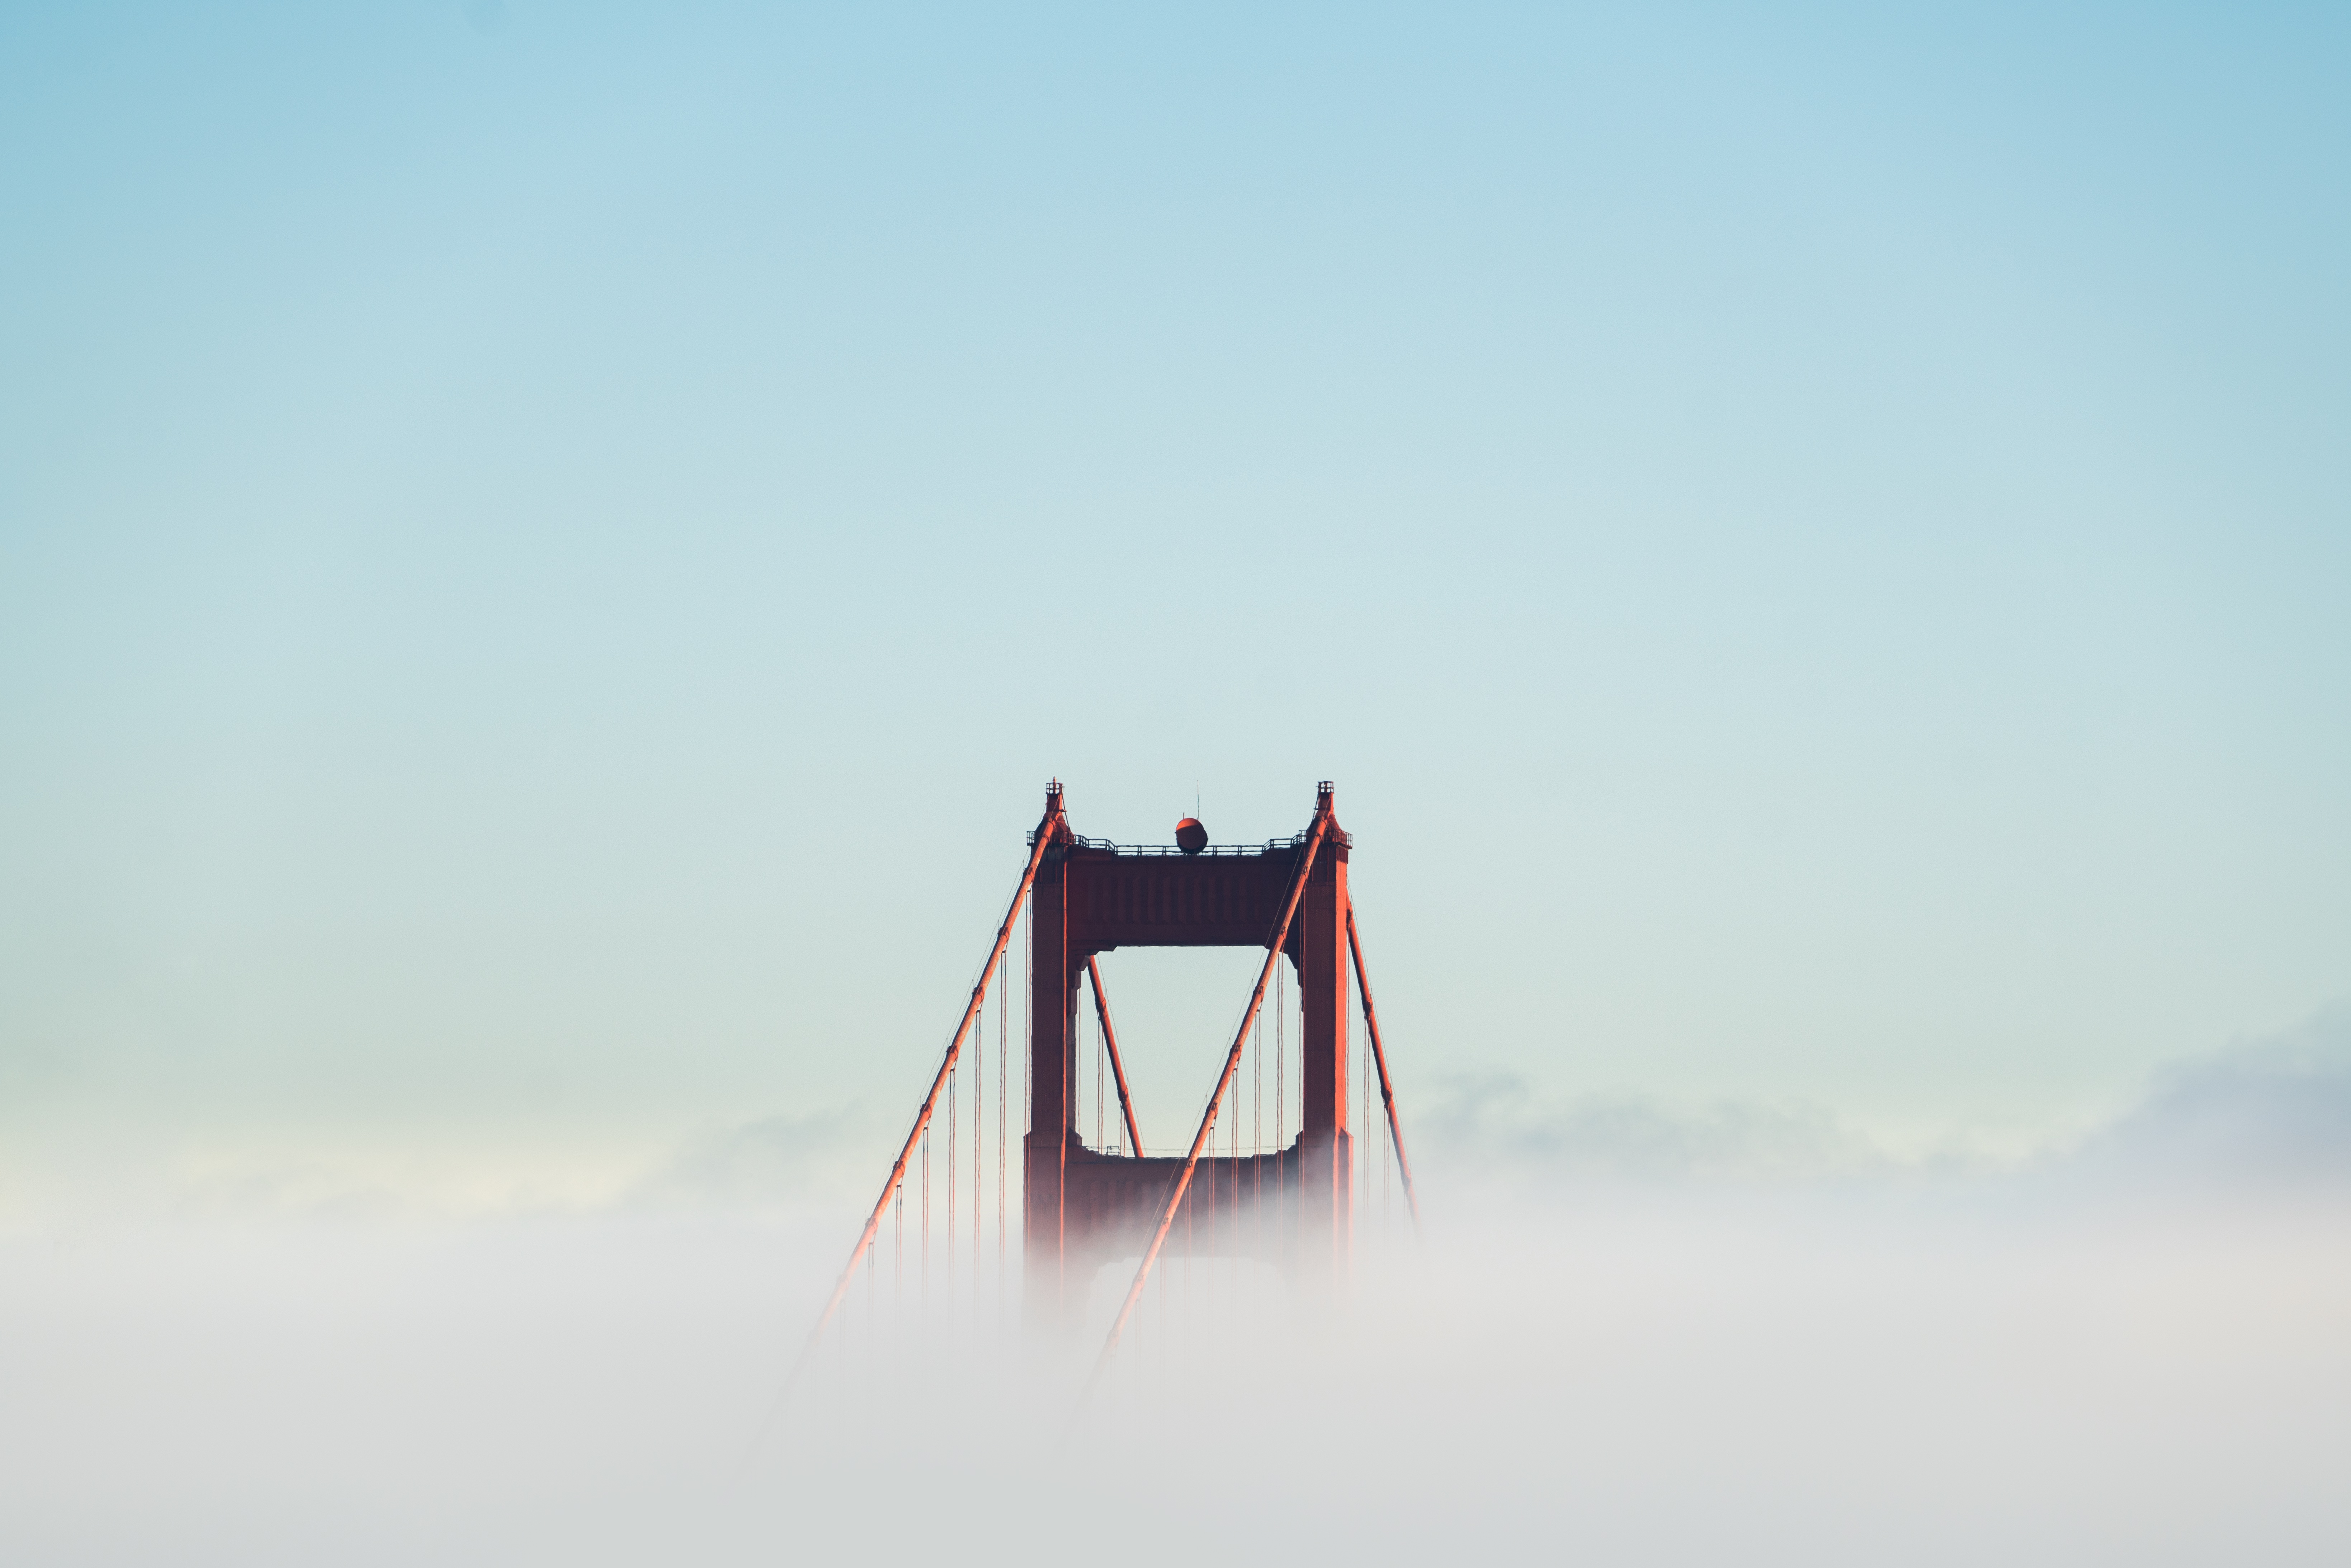
horizon, winter, cloud, sky, sunlight, morning, blue, shape, atmospheric phenomenon, atmosphere of earth